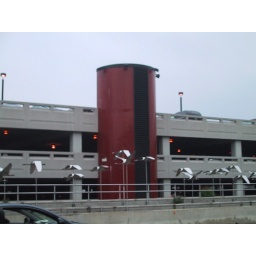
Balance in this picture is symmetrical as the picture is divided evenly with the red post and the birds in flight.